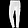
Label: Trouser